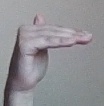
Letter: khaa